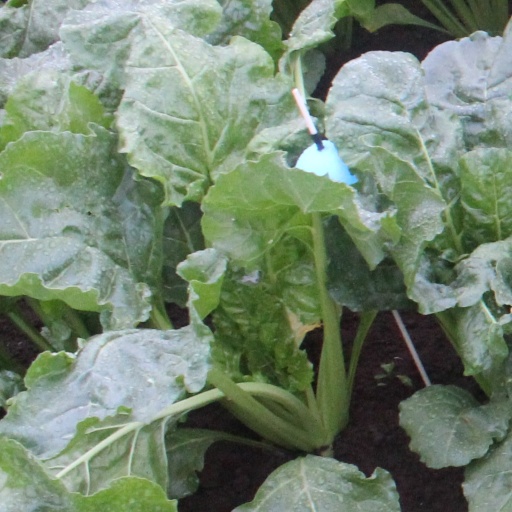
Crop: sugar beet